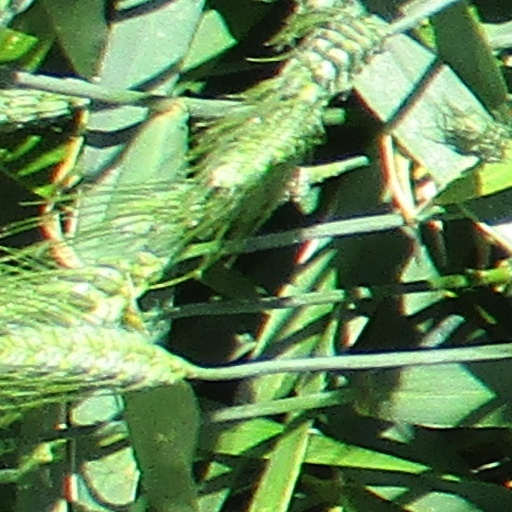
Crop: wheat